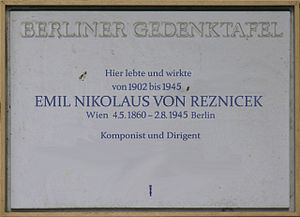
Emil von Reznicek
Emil von Rezniceks mindetavle i Berlin
Emil Nikolaus Joseph Freiherr von Reznicek, også: Reznicek var en østrigsk senromantisk komponist med tjekkiske rødder.